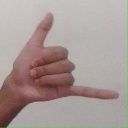
अक्षर: द